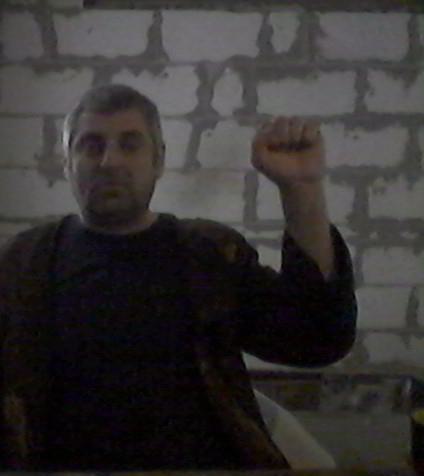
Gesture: fist